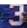
Number: 3